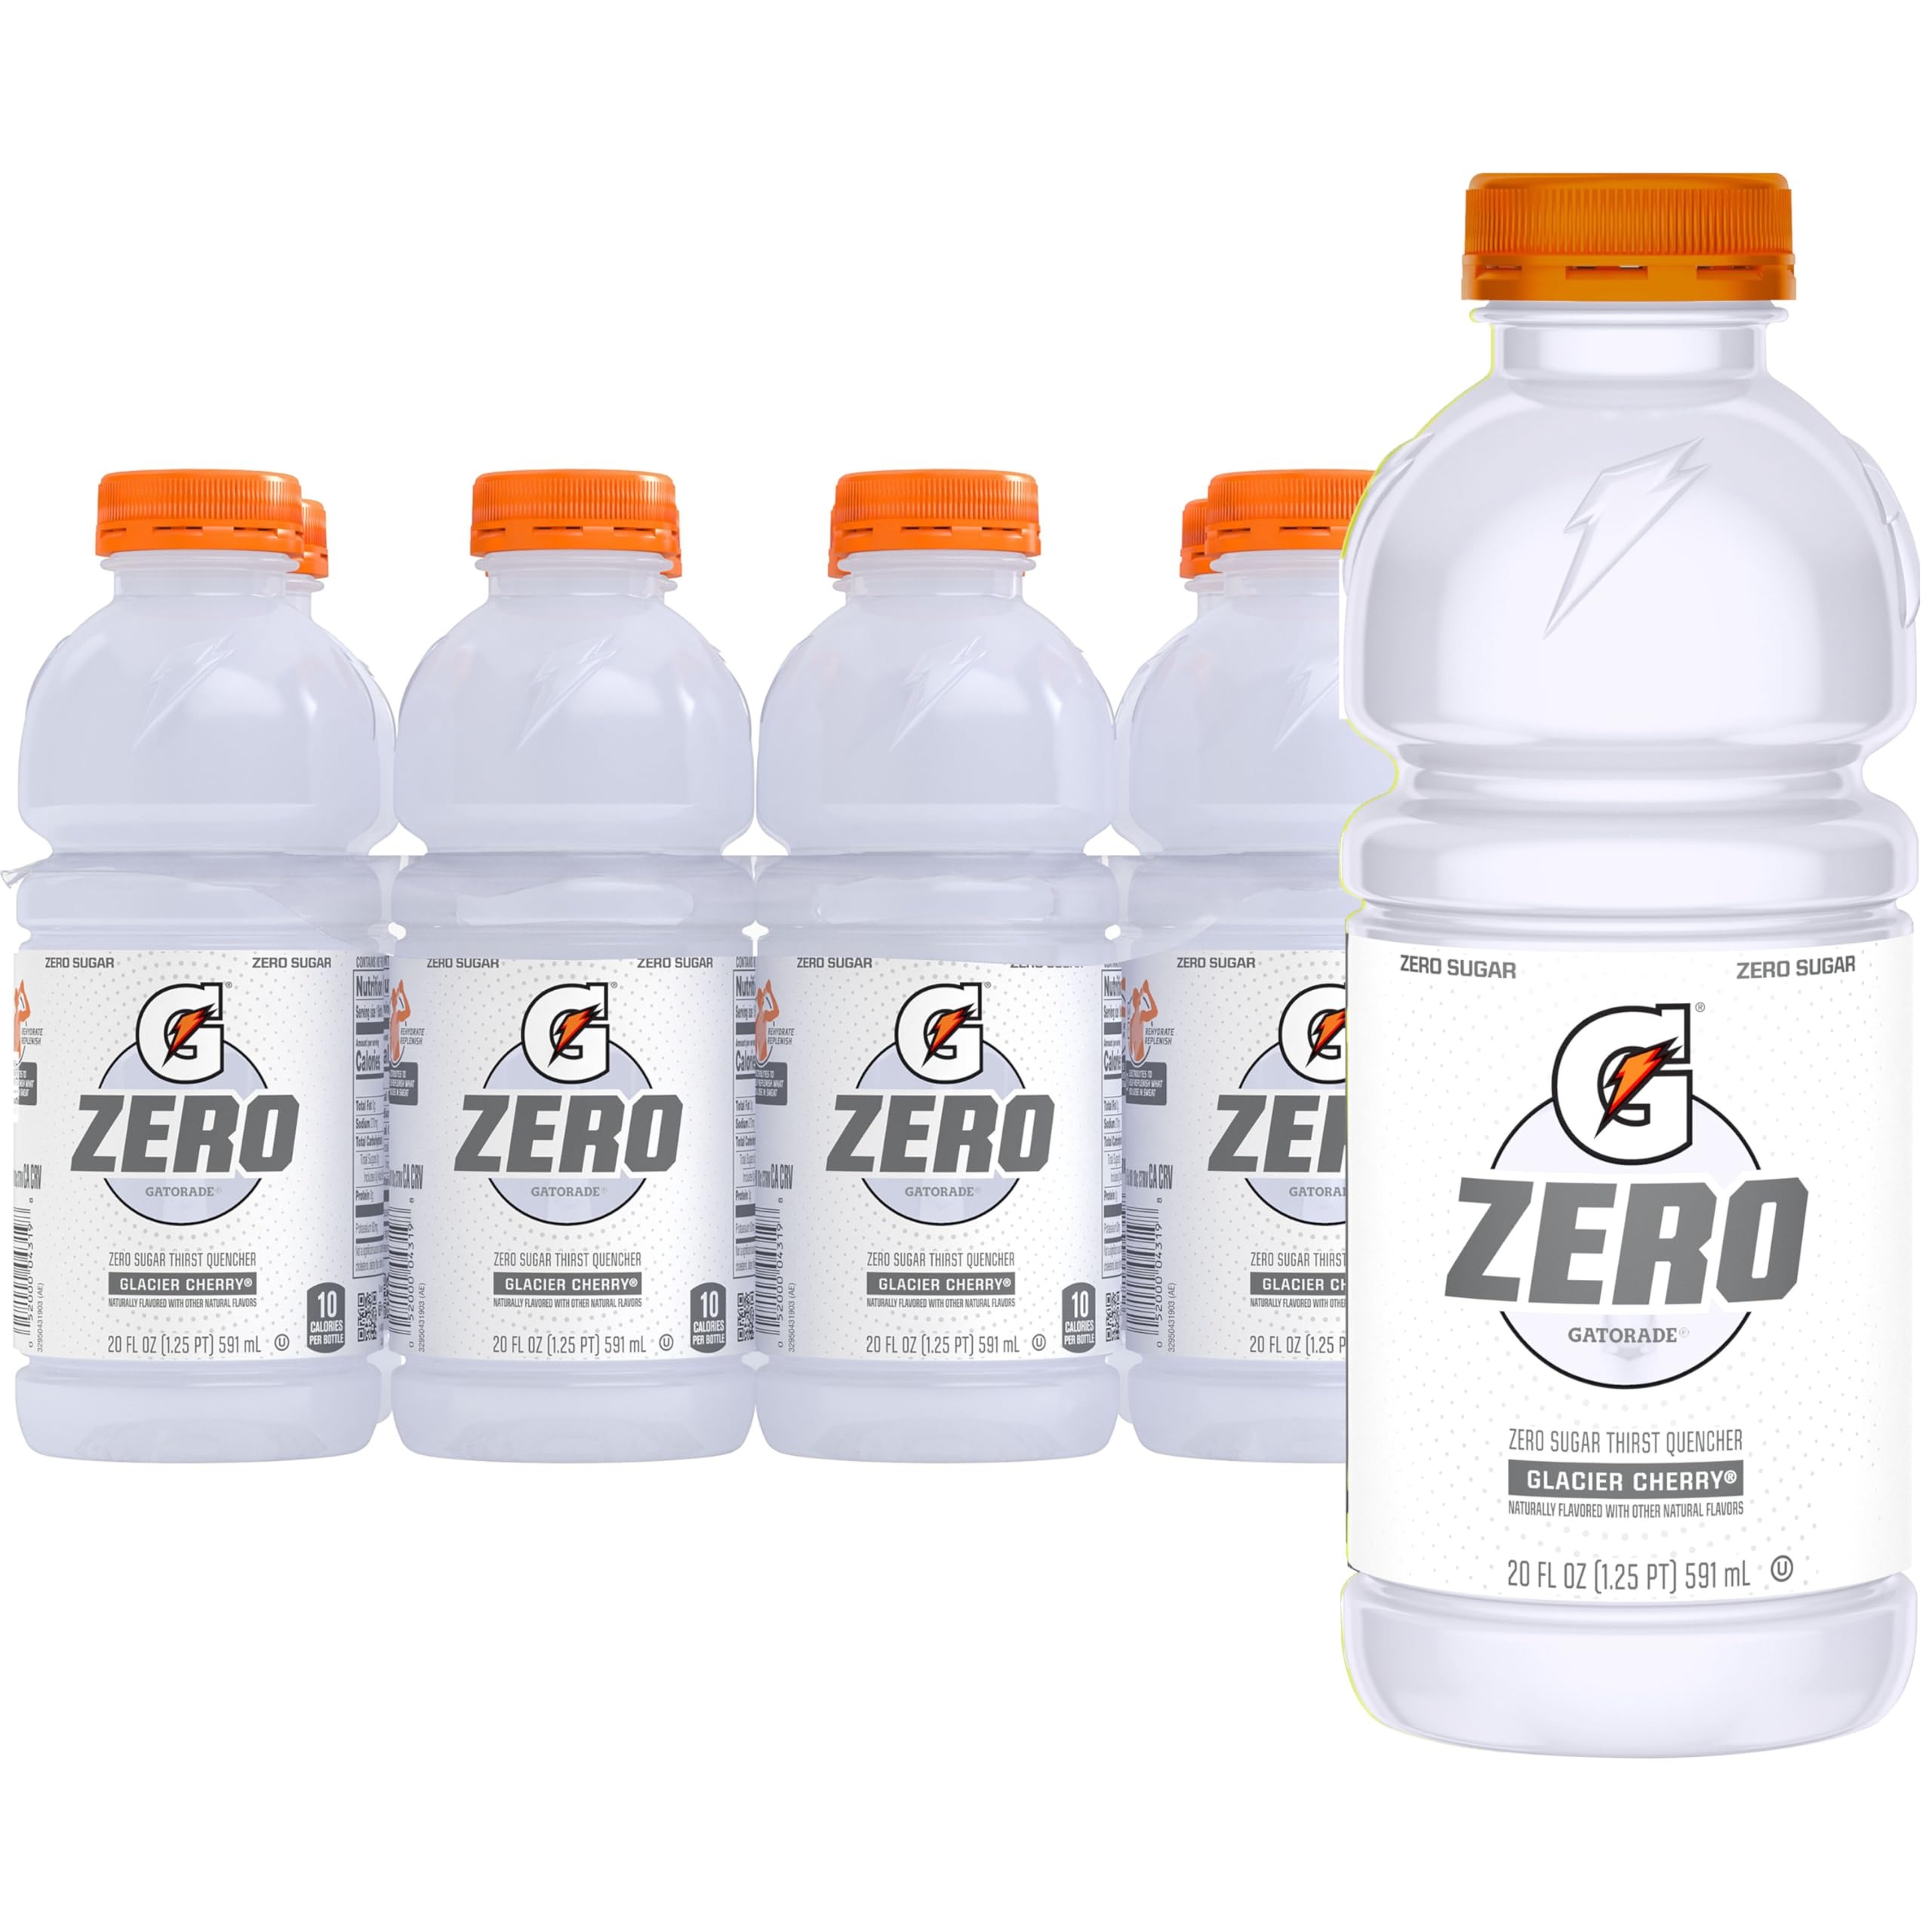
Item Name: Gatorade Zero Sugar Thirst Quencher Sports Drink, Glacier Cherry, 20 Fl Oz (pack of 8)
Bullet Point 1: Zero Sugar Formula: Gatorade's new zero sugar formula provides hydration without the sugar.
Bullet Point 2: Glacier Cherry Flavor: The glacier cherry flavor provides a refreshing cherry taste.
Bullet Point 3: Low Calorie Content: With just 10 calories per 8.4 fl oz bottle, Gatorade Zero is a great low calorie option.
Bullet Point 4: Sugar Free and Caffeine Free: Gatorade Zero is sugar free and caffeine free, making it a great option for those who are sensitive to those ingredients.
Bullet Point 5: Ideal for Exercise: Gatorade Zero is designed to replenish electrolytes lost during exercise and provide hydration.
Value: 160.0
Unit: Fl Oz

Price: 7.99